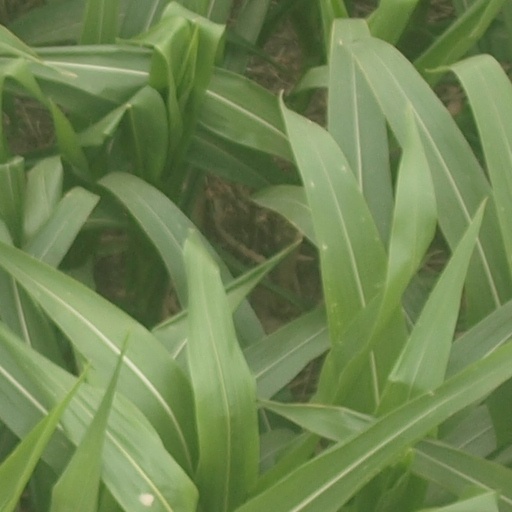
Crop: maize; corn